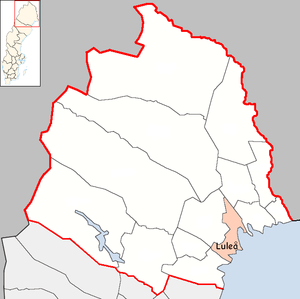
Luleå kommun
Luleå kommun er en svensk kommune i landskabet Norrbotten i Norrbottens län. Hovedbyen er Luleå.